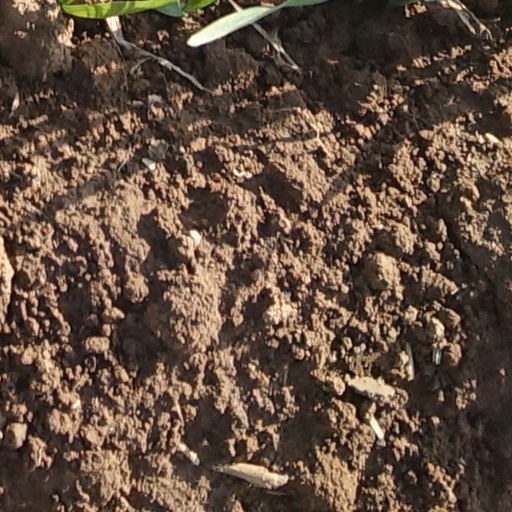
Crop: wheat